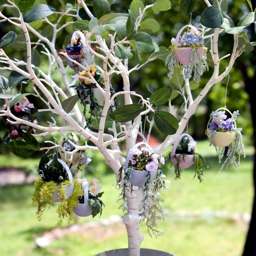
take a small tree own easter eggs - decorating ideas for western christian holiday